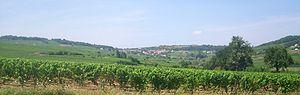
Vue du vignoble de Montagny à Montagny-lès-Buxy
Le montagny est un vin blanc d'appellation d'origine contrôlée faisant partie des vignobles de la côte chalonnaise, en Bourgogne.
Montagny-lès-Buxy est une commune française située dans le département de Saône-et-Loire en région Bourgogne-Franche-Comté.